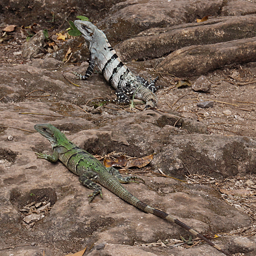
color morphs of the animal .